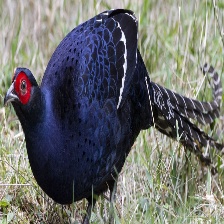
Species: MIKADO  PHEASANT
Scientific name: SYRMATICUS MIKADO